Randall Davidson

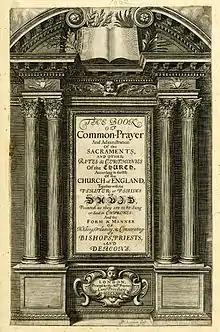
The 1662 "Book of Common Prayer", which Davidson sought to update

At Davidson's instigation the sixth Lambeth Conference was held as soon as practicable after the end of the war. It met at Lambeth Palace in July and August 1920; 252 bishops attended. The bishops reaffirmed the Lambeth Quadrilateral – the four fundamentals of the Anglican Communion's doctrine. From this starting-point they developed the major initiative of the conference, the "Appeal to all Christian People", which set out the basis on which Anglican churches would seek to move towards union with churches of other traditions.